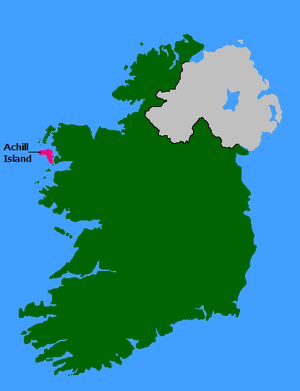
Achill Island
Achill Island ligger ud for Irlands vestkyst.
Achill Island i grevskabet County Mayo er den største ø ud for Irlands vestkyst. Øen er meget bjergrig. Den har et areal på 146 km² og har 2700 indbyggere. Øen har en del turisme.